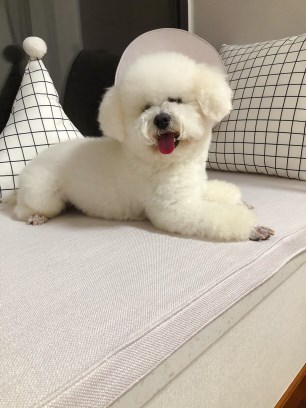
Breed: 3083-n000117-Bichon_Frise